Marble Slab Creamery

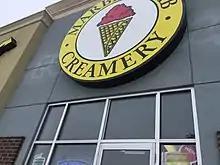
A Marble Slab Creamery in Edmonton, Alberta.

Marble Slab, which began as a single unit operation called Cones & Cream, was founded in Houston by chefs Sigmund Penn and Tom LePage in 1983. They were inspired by Steve Herrell of Herrell's Ice Cream in Boston, who pioneered the mixing approach to ice cream toppings. In 1986, Marble Slab became the first ice cream treatery to use a frozen granite slab to blend mix-in toppings into the ice cream. Later that year, Marble Slab was bought by Ronnie Hankamer of Texas, who laid the groundwork for the brand's franchising concept.